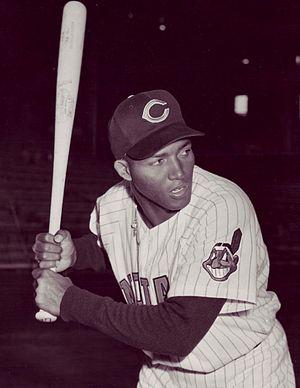
Victor Pellot, né le 1ᵉʳ novembre 1927 à Arecibo et décédé le 29 novembre 2005 à Bayamón, est un joueur portoricain de baseball qui évolua en Ligue majeure de baseball de 1954 à 1965. Il est le premier joueur portoricain a joué en Ligue américaine.